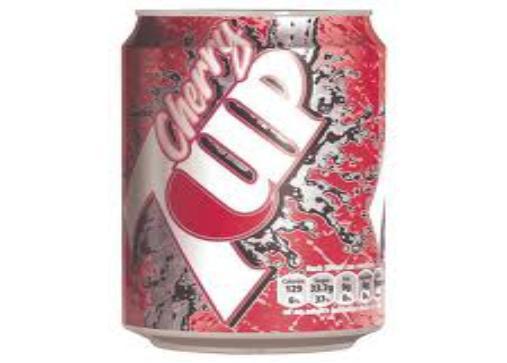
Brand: Cherry 7Up
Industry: Food